Steve Beck (chairman)

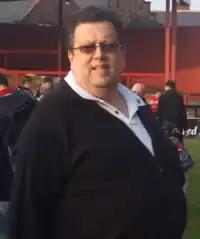
Beck attending a York City match in 2009

Stephen Charles "Steve" Beck (31 March 1957 – 17 April 2015) was a chairman of York City Football Club, a position he held from 2003 to 2004.